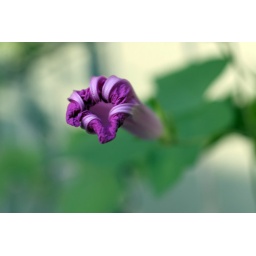
This is the blue flower that blossoms in the morning and dies by evening. It turns purple and then falls off.